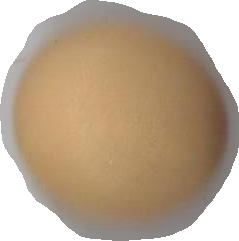
Variety: Dega